Emery, Bird, Thayer Dry Goods Company

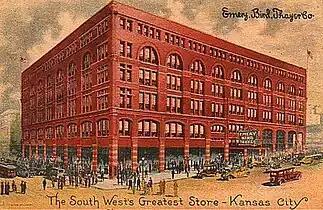
Emery, Bird, Thayer Dry Goods Company

Emery, Bird, Thayer & Company was a department store in Downtown Kansas City that traced its history nearly to the city's origins as Westport Landing.